Ariyankuppam

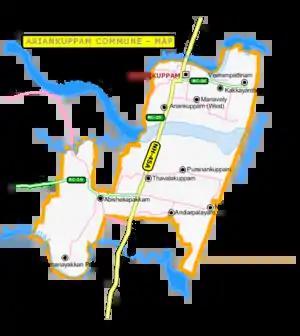
Map of Ariyankuppam Commune

Arikamedu is an archaeological site located at a distance of 1 km from Ariyankuppam, where Mortimer Wheeler conducted his best-known excavation in the 1940s. According to Wheeler, Arikamedu was a Tamil fishing village which was formerly a major port dedicated to bead making and trading with Roman traders. It flourished for centuries until the Romans left. Various Roman artifacts, such as a large number of amphorae bearing the mark of Roman potter schools VIBII, CAMURI and ITTA, have been found at the site, supporting the view on an ancient trade between Rome and the ancient Tamil country. An Archaeological Museum is also present.